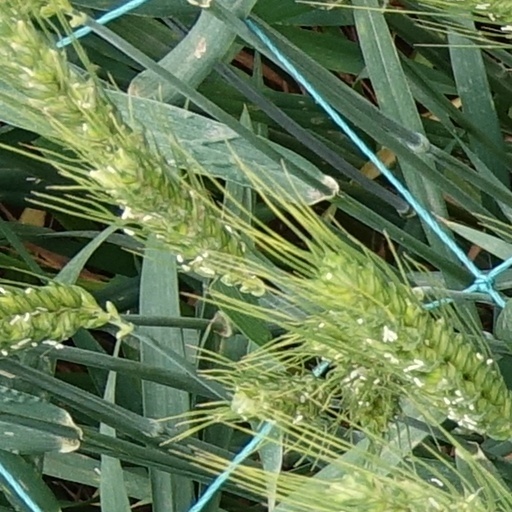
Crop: wheat